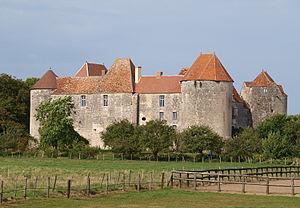
Perroy (Nièvre, France)
Le château de La Motte-Josserand est un château français situé à 3 km au nord-est du bourg de Perroy, dans le département de la Nièvre en région Bourgogne-Franche-Comté. L'édifice est bâti près du cours du Nohain.
Perrinet Gressart est un homme de guerre et aventurier d'extraction modeste, plus ou moins indépendant mais ordinairement à la solde des Anglais et du duc Philippe de Bourgogne durant la guerre de Cent Ans.